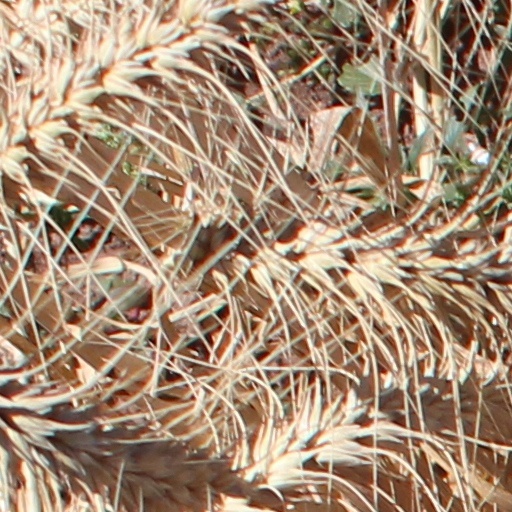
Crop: wheat